Describe the emotion expressed in this image:  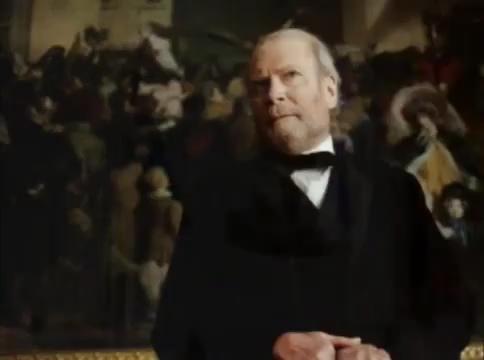
This person displays Pain, valence and arousal with low intensity.